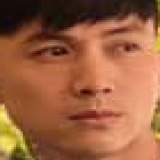
diễn viên Hoàng Anh Vũ